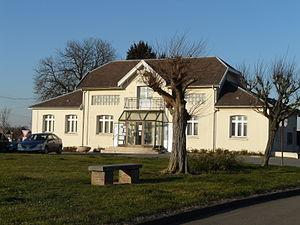
La mairie de raillencourt-Sainte-Olle
Raillencourt-Sainte-Olle est une commune française située dans le département du Nord, en région Hauts-de-France.